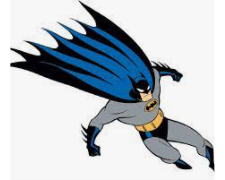
Portrait style: Cartoon Portrait